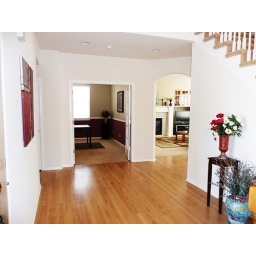
Home for sale in Highlands Ranch main floor hallway near entrance door looking at office and family room